List of Christian martyrs

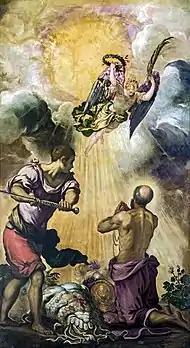

This is a list of reputed martyrs of Christianity; it includes only notable people with Wikipedia articles. Not all Christian confessions accept every figure on this list as a martyr or Christian—see the linked articles for fuller discussion. In many types of Christianity, martyrdom is considered a direct path to sainthood and many names on this list are viewed as saints in one or more confessions.